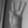
ASL letter: W